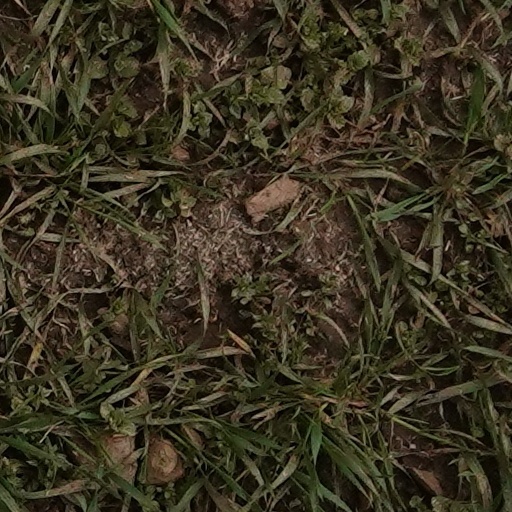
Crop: wheat